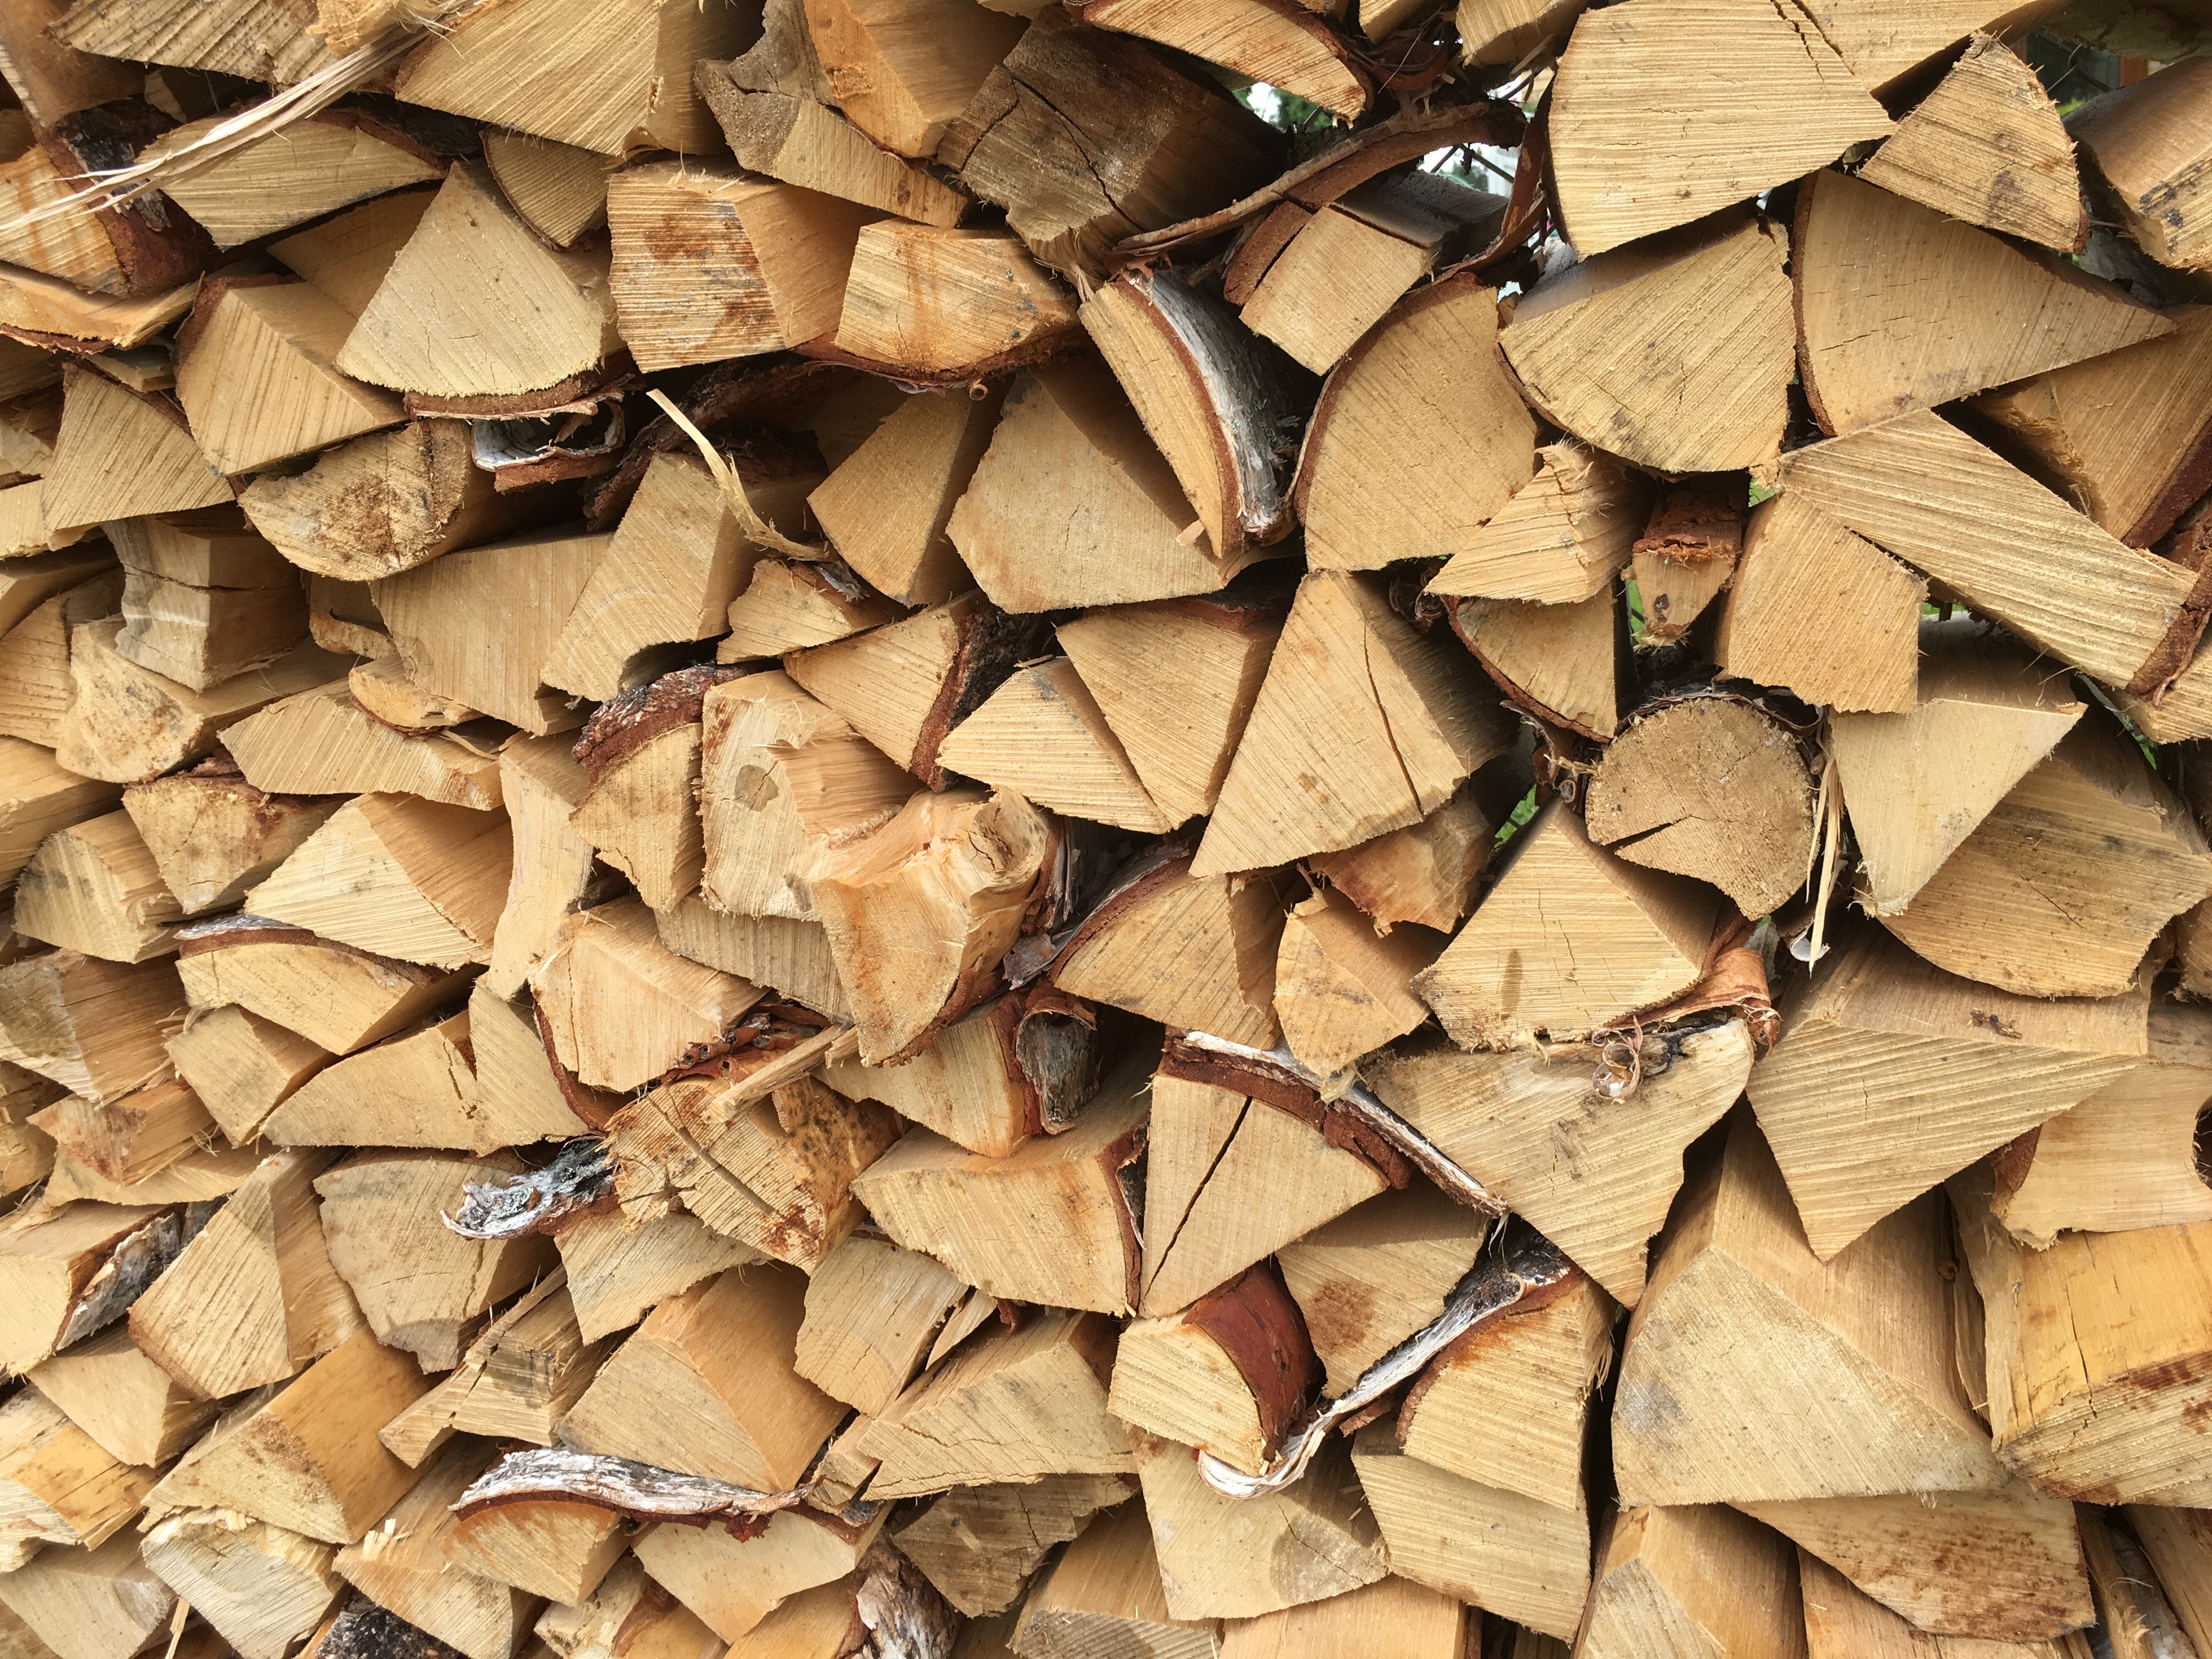
tree, forest, branch, plant, wood, texture, leaf, trunk, birch, natural, autumn, soil, lumber, twig, close up, three, the nature of the, wood texture, woody plant, land plant